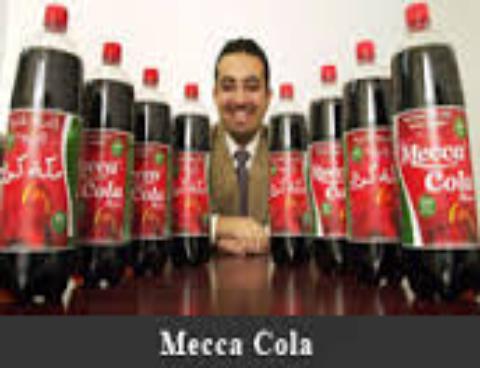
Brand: Mecca Cola
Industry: Food